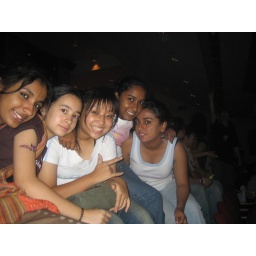
there was this guy in the red shirt who i asked to take this pic...lol....he um...was very um.....